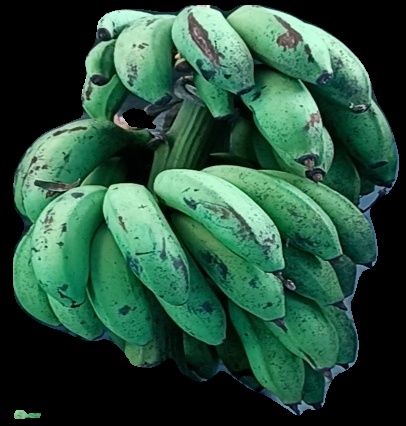
Variety: rasbale
Grade: grade2